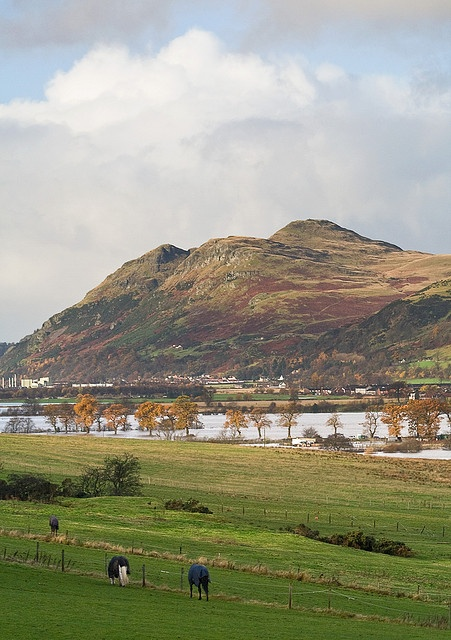
Horses graze in a field near a mountain.
A green pasture with a few animals grazing with a mountain in the back ground.
Few animals grazing on the grass near mountains.
There is a mountain in the distance past a field
Animals are grazing in the grass by a mountain.